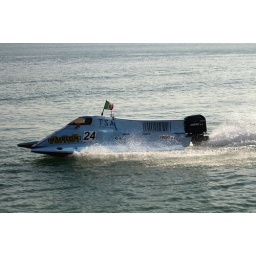
Blue boat takes to the water in Doha Bay ahead of the 2010 Grand Prix of Qatar F1H20 UIM race.